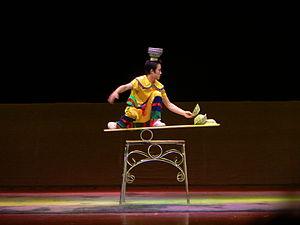
Le cirque chinois ou théâtre acrobatique chinois se réfère à un large éventail de numéros acrobatiques, et autres démonstrations de compétences physiques traditionnellement effectuée par une troupe chinoise. Beaucoup de ces numéros ont une longue histoire dans la Chine et sont encore jouées aujourd'hui.